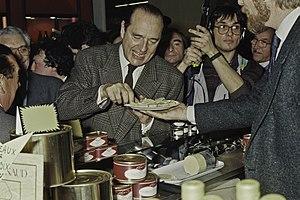
Jacques Chirac [ ʒɑk ʃiʁak], né le 29 novembre 1932 à Paris et mort le 26 septembre 2019 dans la même ville, est un haut fonctionnaire et homme d'État français. Il est président de la République française du 17 mai 1995 au 16 mai 2007.